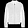
Label: Coat